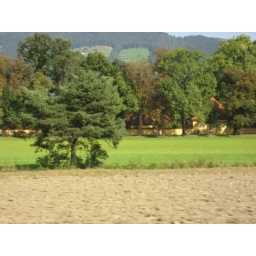
yellow gate Maria (Julie Andrews) runs along in route to her initial arrival at the house